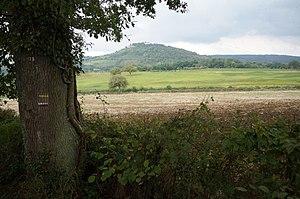
Asquins, Yonne, Bourgogne, France. La colline de Vézelay et sa basilique. Vue vers le sud depuis le chemin de la Cordelle (carte sur geoportail) sur le GR 13 entre Asquins et Vézelay.
Asquins est une commune française située dans le département de l'Yonne, en région Bourgogne-Franche-Comté.